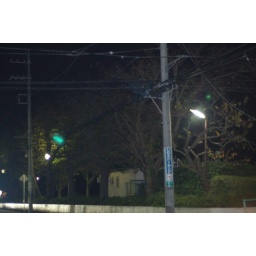
Blurry but pretty view of a street lamp by the hotel